Question: What shape is the pizza?
Tambaya: Menene siffar fizza?
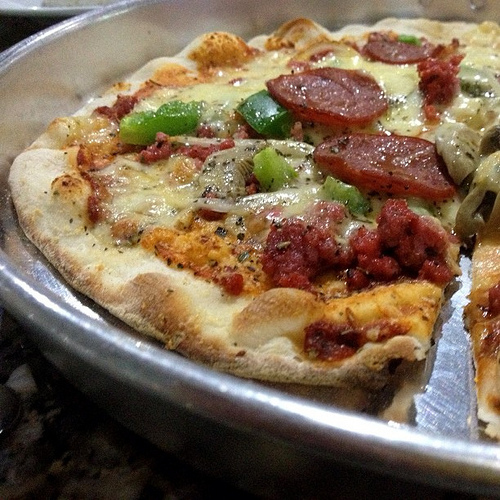
Answer: Round.
Amsa: Zagaye.